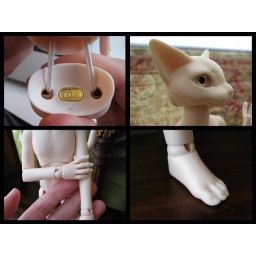
Here are some closeups.I did squeak when I noticed the shiny gold plate in his torso. So cool!